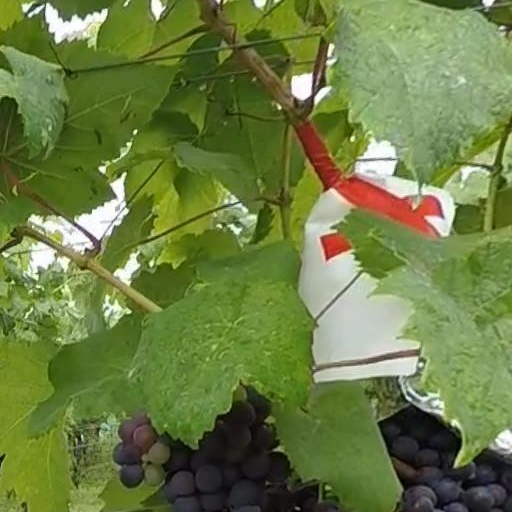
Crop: grape